Mary Ann Wrighten

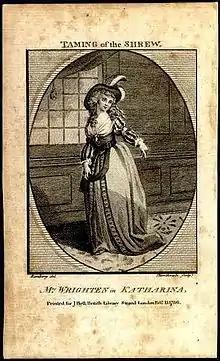
The Taming of the Shrew, 1780 : Mrs. Wrighten as Katharina in Burgoyne's comic-opera version: Katharina and Petruchio.

Mary Ann Wrighten Pownall, née Mary Matthews, (b. 1751, d. 12 August 1796) was an English singer, actress and composer.